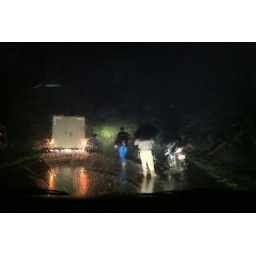
Landslide right in front of us a few minutes - dropped a couple of big trees on the road